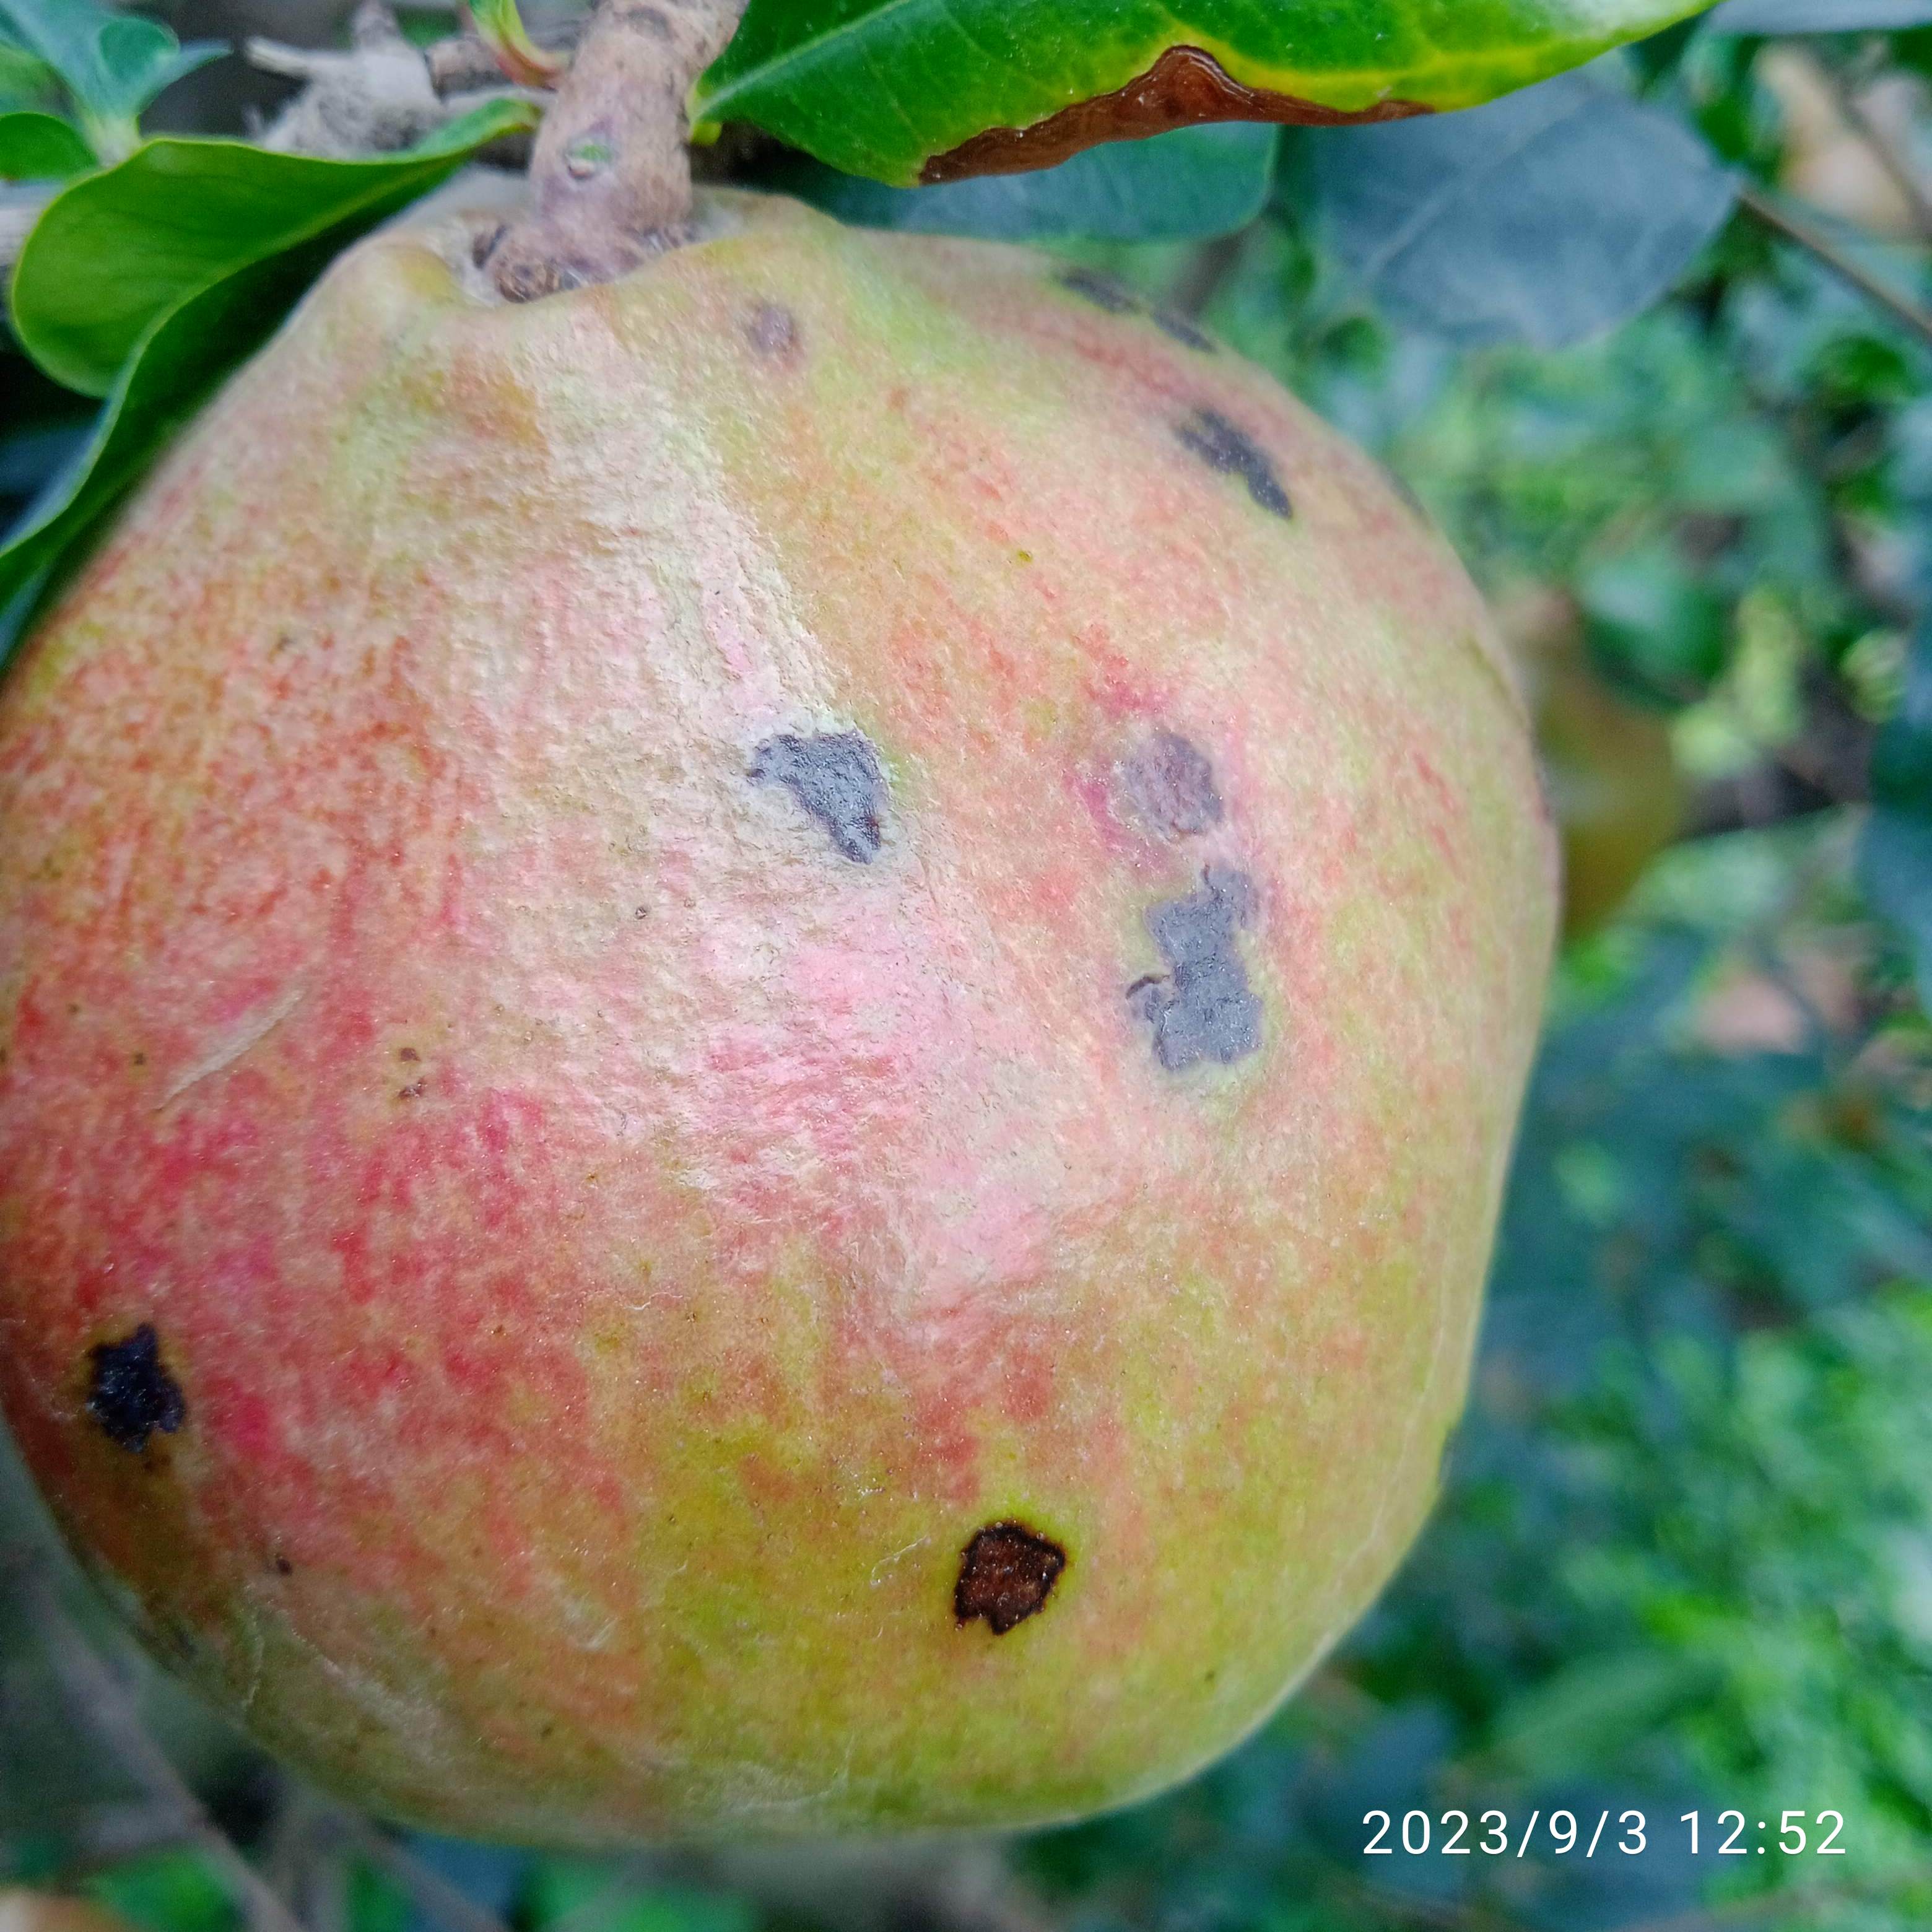
Label: Anthracnose